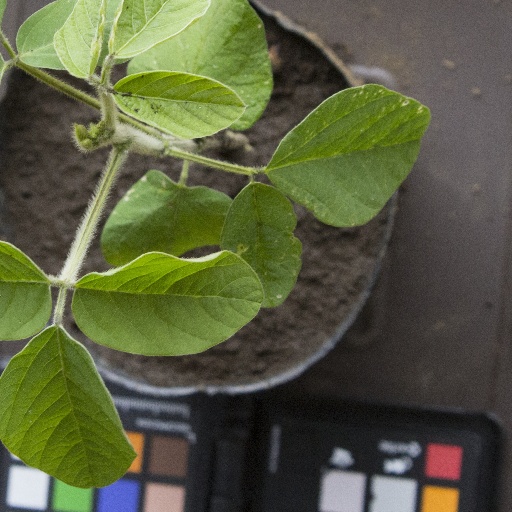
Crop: soybean